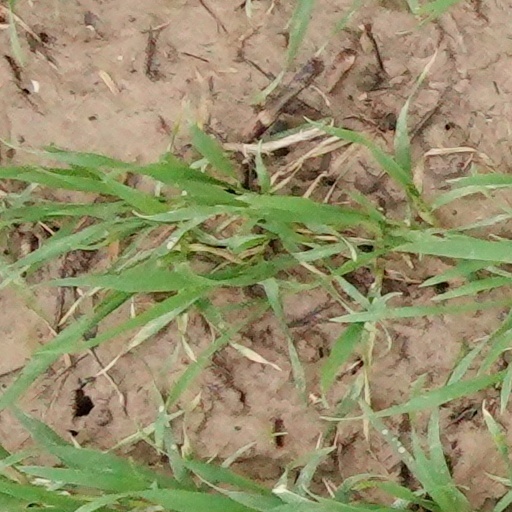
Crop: wheat